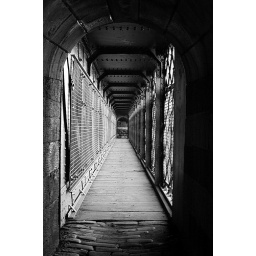
Small bridge over the river but under the tram tracks